Mon State

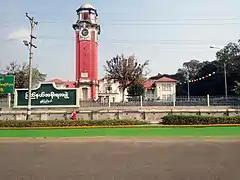
Mon State Government Office

Mon State's capitol is Mawlamyine; it is the fourth largest city in Myanmar. It was formerly known as Moulmein under the British colonial rule till the late 1980s. Administrative body is set under South Eastern Regional Command of Myanmar Army in Mawlamyine and Mawyawaddy Navy Command controls coastline security. There are dispersed army infantry battalions at many towns in Mon state, and Thaton has a Light Infantry Division (44th). Major districts are divided for example, Mawlamyine, Thaton, and Ye districts. At present, army infantries are densely placed in the former neutral territory of Ye district for future plans. Ye has become the major city for Southern Mon State with Sector Operation Command of Air Defense, and Military Operations Command 19 based headquarters.